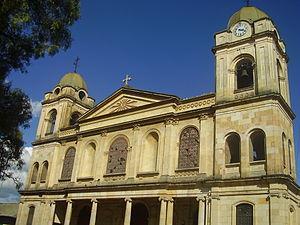
Madrid est une municipalité située dans le département de Cundinamarca, en Colombie.